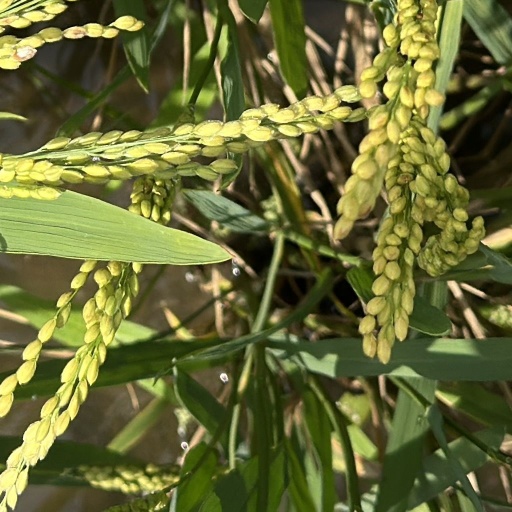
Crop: rice